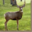
Label: deer